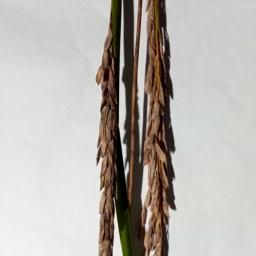
Label: Rice___Neck_Blast